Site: brandenburg
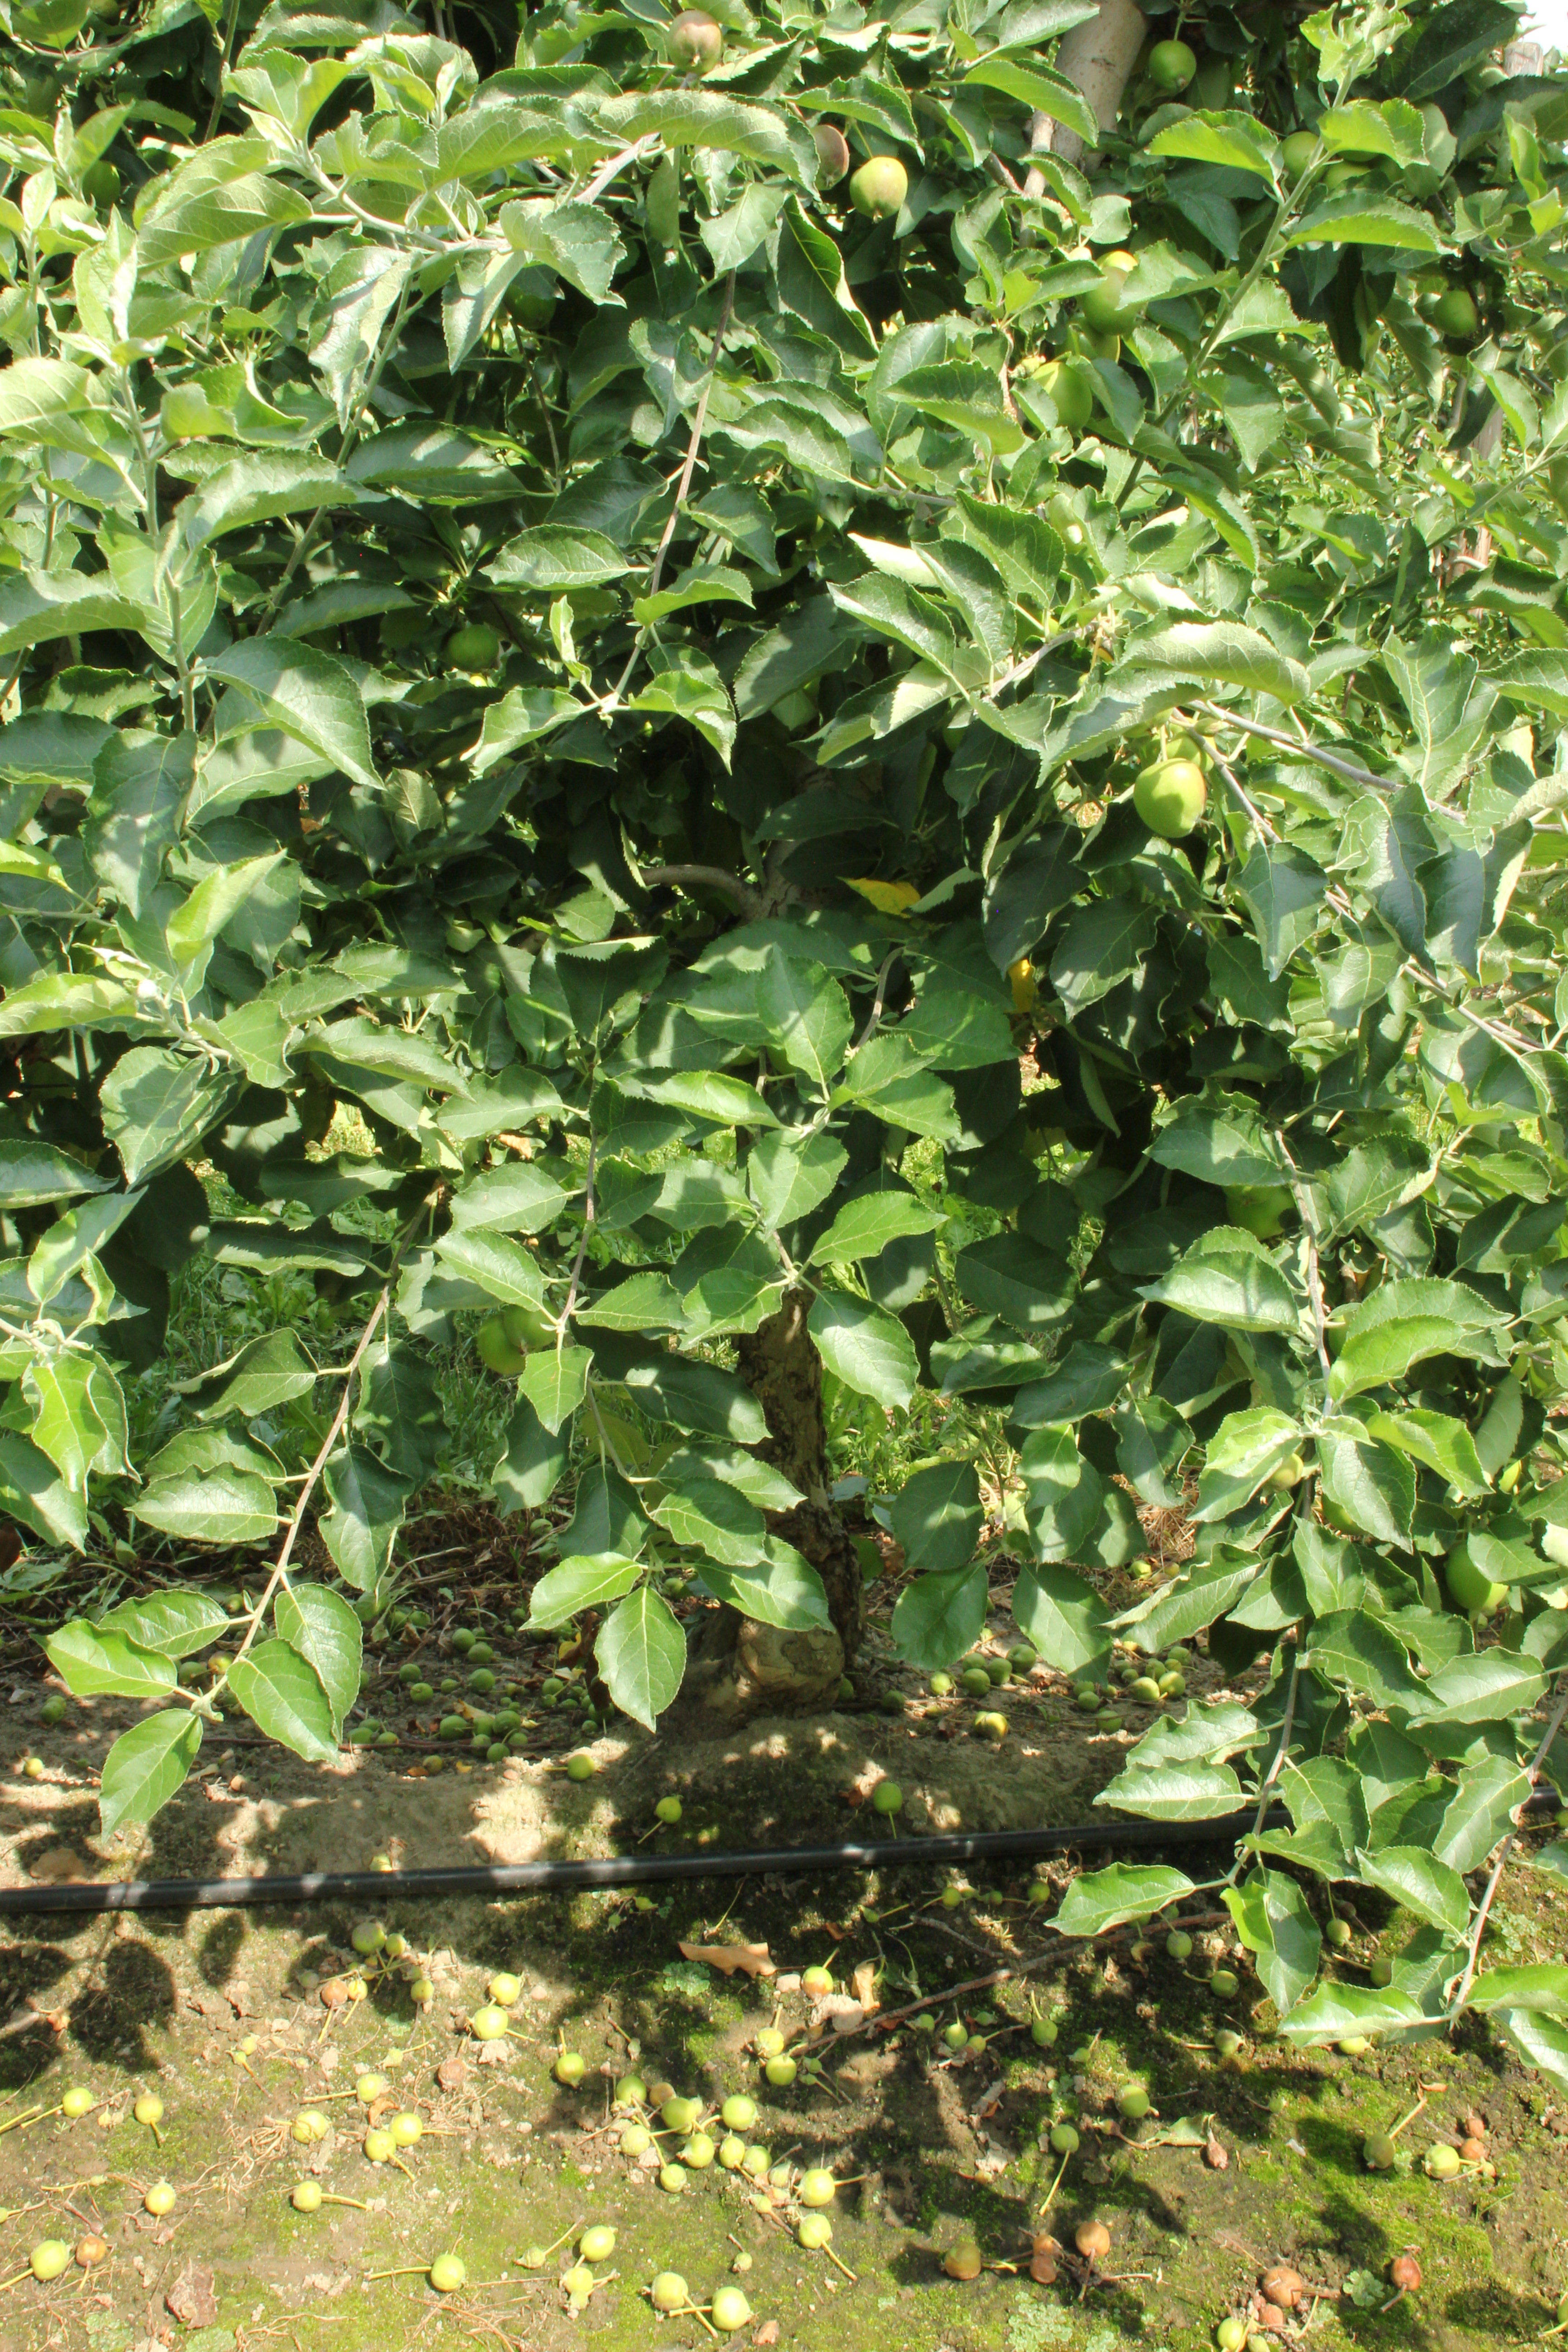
Growth stage (BBCH 74): Development of fruit